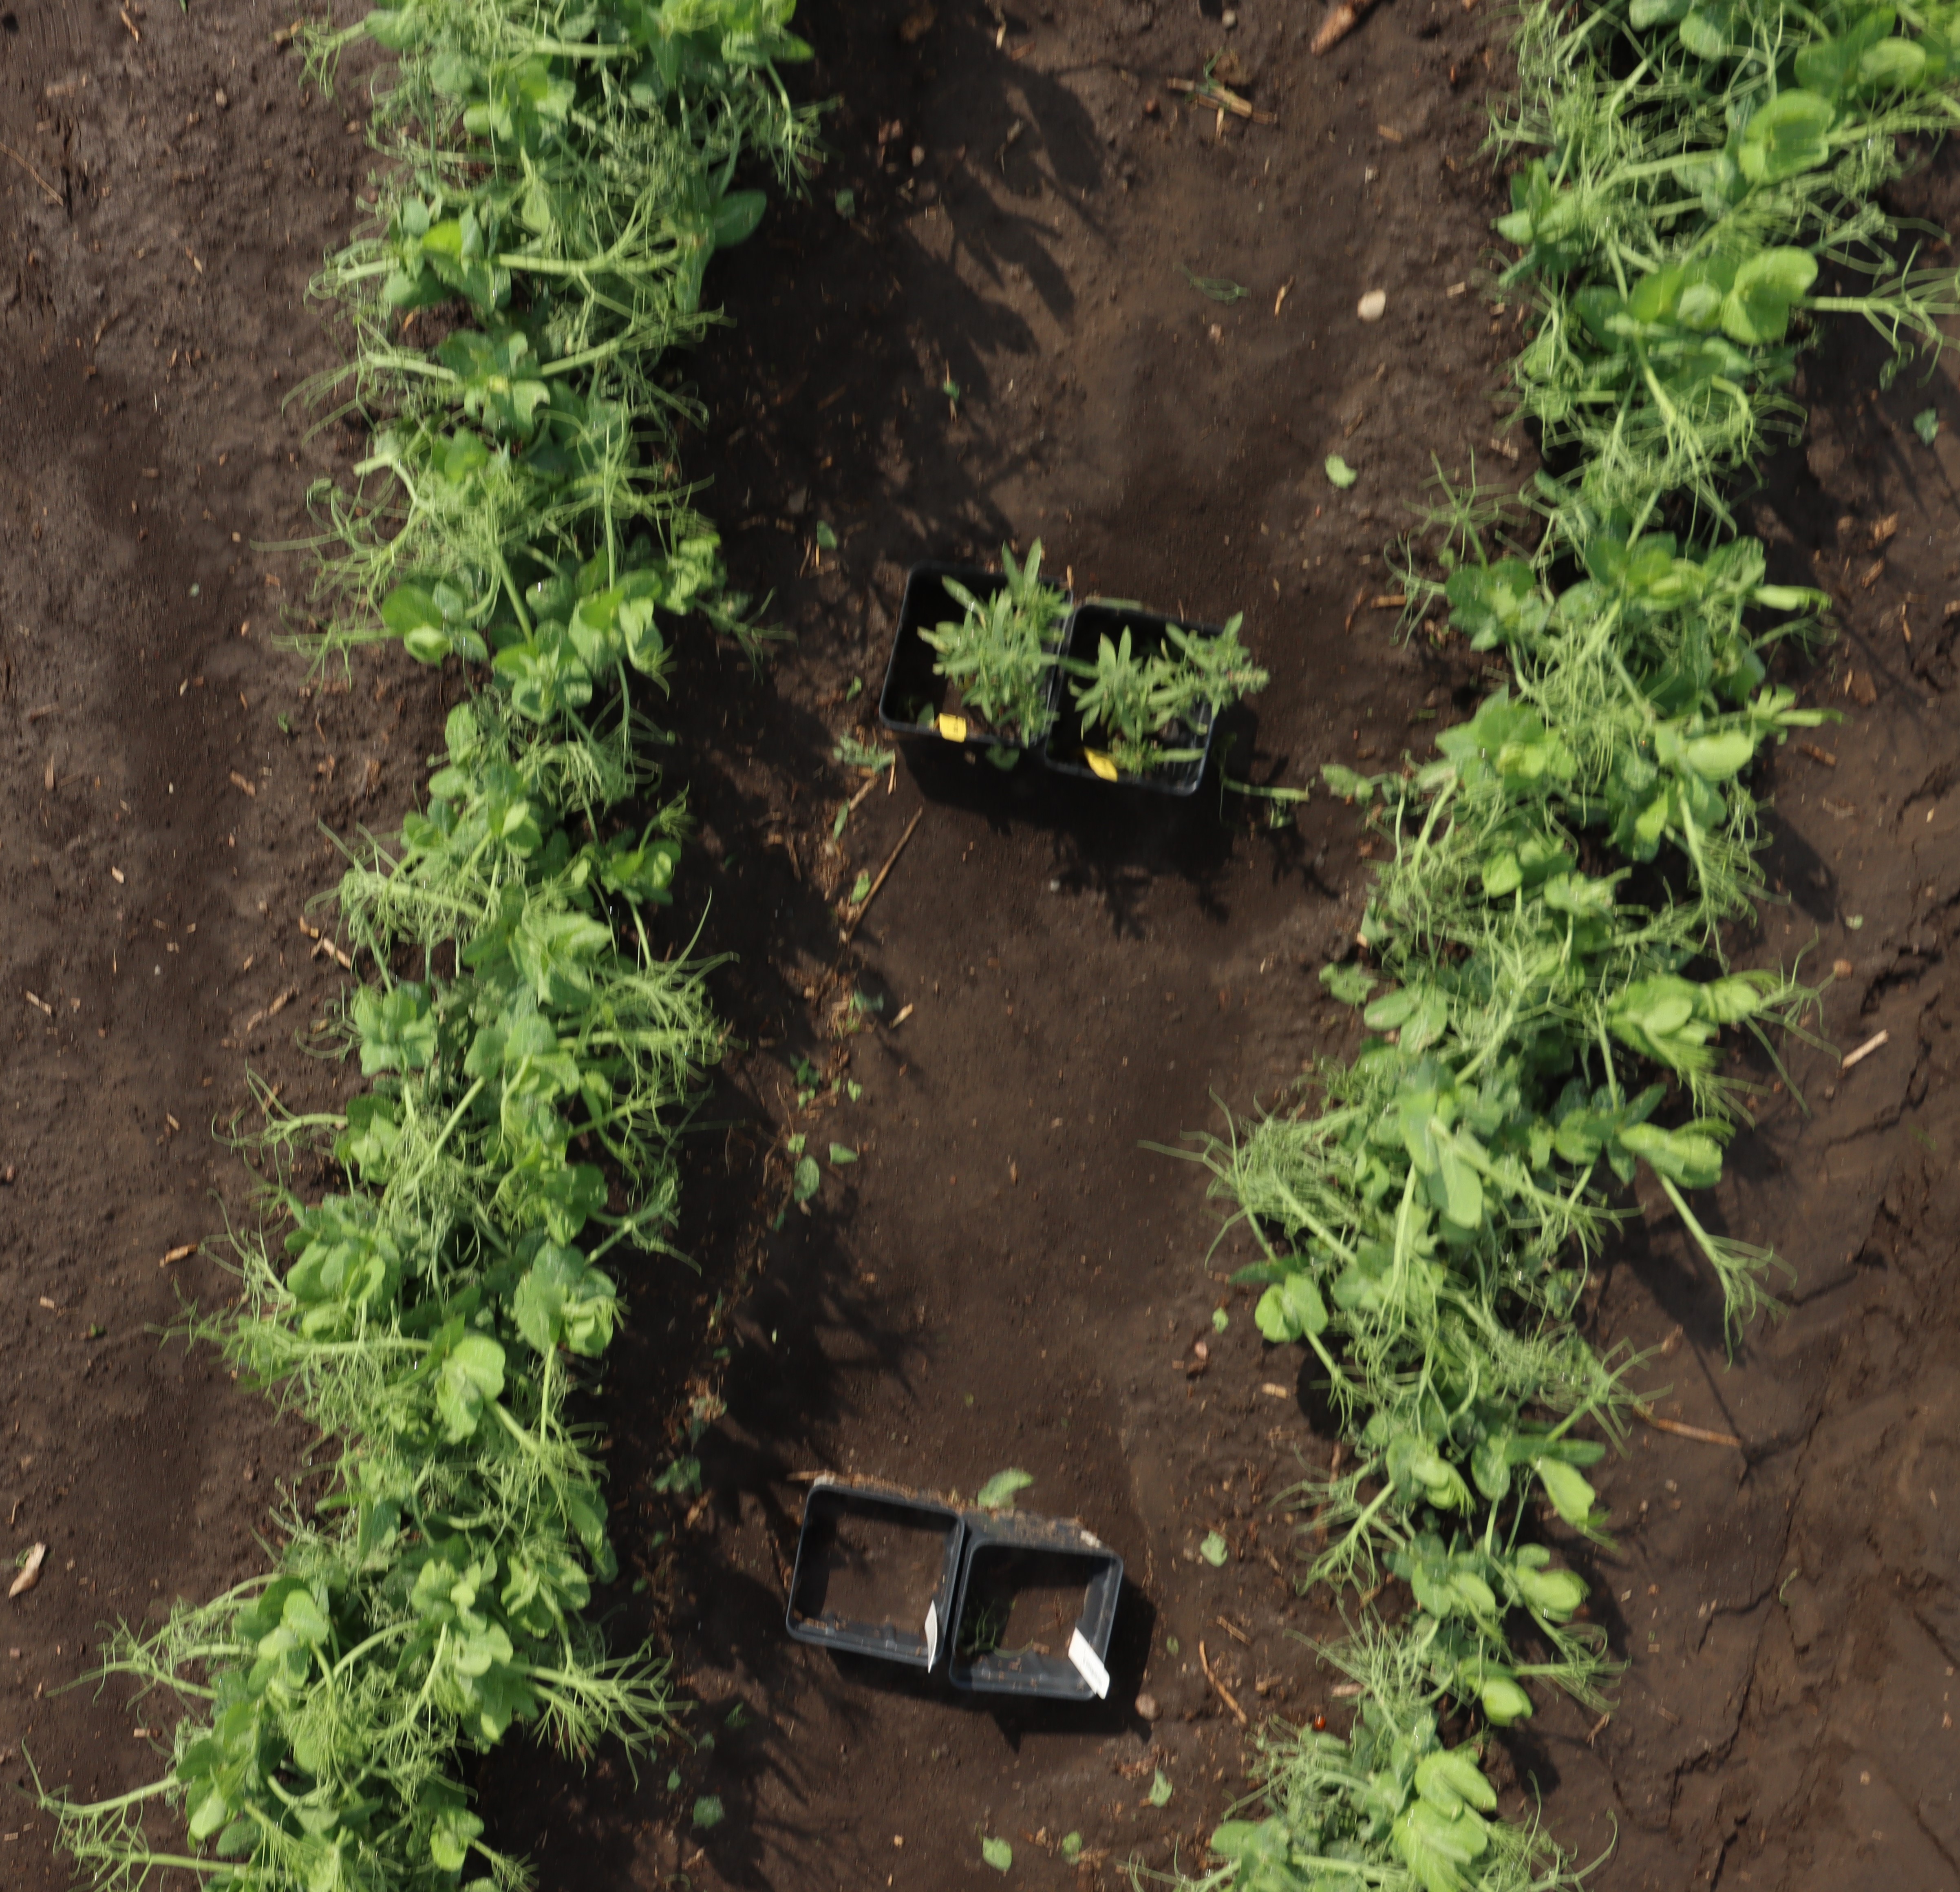
Crop: Field pea
Objects: Field Pea, Field Pea, Field Pea, Field Pea, Field Pea, Field Pea, Field Pea, Field Pea, Field Pea, Kochia, Kochia